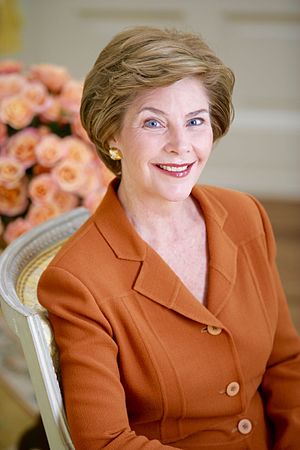
Laura Welch Bush
Laura Bush
Laura Lane Welch Bush, født Welch, er George W. Bushs hustru og indtog dermed positionen som USA's præsidentfrue fra 2001 til 19. januar 2009.